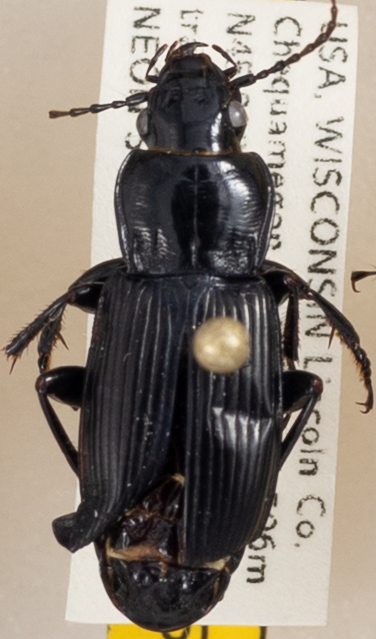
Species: Pterostichus melanarius melanarius
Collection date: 2018-08-21
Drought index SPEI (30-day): -0.864
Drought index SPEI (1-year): -0.46
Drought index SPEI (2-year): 1.186